Kenrick Ellis

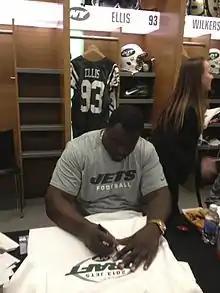
Ellis signing autographs in the locker room of MetLife Stadium in 2013

Kenrick Ellis (born December 10, 1987) is a Jamaican former professional player of American football who was a defensive tackle in the National Football League (NFL). He was selected by the New York Jets in the third round, 94th overall of the 2011 NFL draft. He played college football at the University of South Carolina and Hampton University.